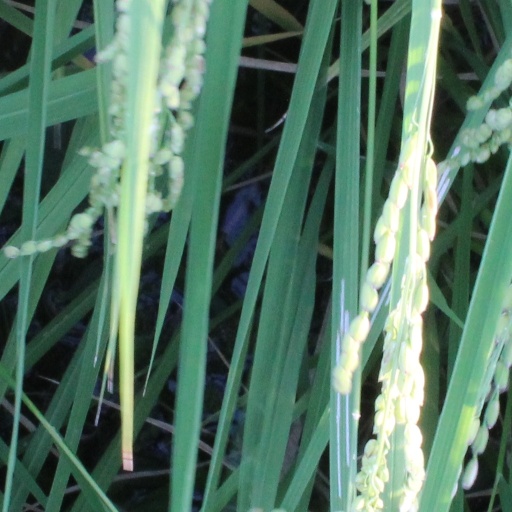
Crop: rice